Theory of solar cells

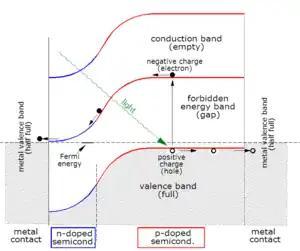
Band diagram of a silicon solar cell, corresponding to very low current (horizontal Fermi level), very low voltage (metal valence bands at same height), and therefore very low illumination

When a photon is absorbed, its energy is given to an electron in the crystal lattice. Usually this electron is in the valence band. The energy given to the electron by the photon "excites" it into the conduction band where it is free to move around within the semiconductor. The network of covalent bonds that the electron was previously a part of now has one fewer electron. This is known as a hole, and it has positive charge. The presence of a missing covalent bond allows the bonded electrons of neighboring atoms to move into the "hole", leaving another hole behind, thus propagating holes throughout the lattice in the opposite direction to the movement of the negatively electrons. It can be said that photons absorbed in the semiconductor create electron-hole pairs.